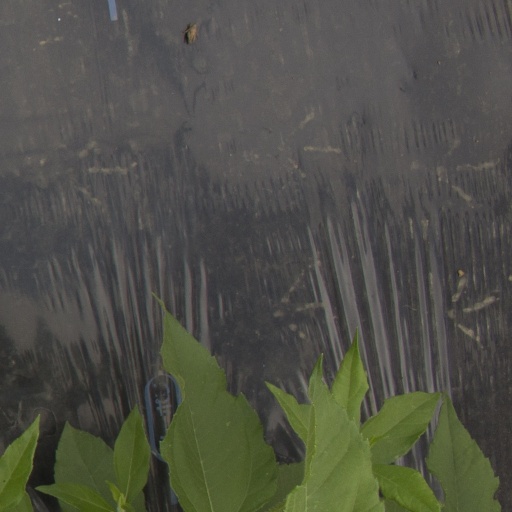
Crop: Jerusalem artichoke